Kōfūdai Station (Osaka)

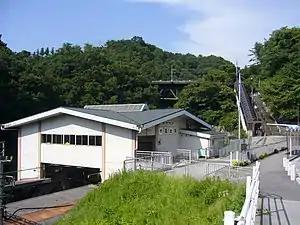
Kōfūdai Station, September 2007

is a passenger railway station located in the town of Toyono, Toyono District, Osaka Prefecture, Japan. It is operated by the private transportation company Nose Electric Railway.